Werner Erhard (book)

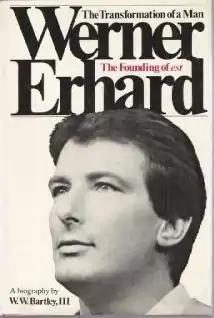
1978 Edition

Werner Erhard: The Transformation of a Man, The Founding of est is a biography of Werner Erhard by philosophy professor William Warren Bartley, III. The book was published in 1978 by Clarkson Potter. Bartley was a graduate of Erhard Seminars Training and served on its advisory board. Erhard wrote a foreword to the book. The book's structure describes Erhard's education, transformation, reconnection with his family, and the theories of the est training.